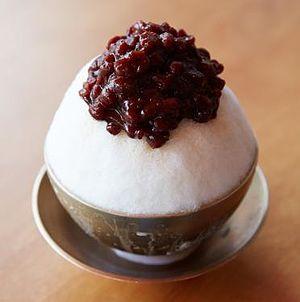
Le patbingsu, ou patbingsoo est un dessert coréen qui consiste en de la glace finement pilée recouverte d’un mélange de haricots rouges bouillis.